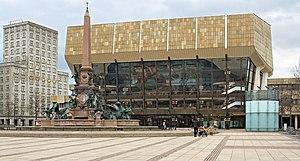
Le Gewandhaus [ɡ̊əˈvanthaʊ̯s] est une salle de concert fameuse de Leipzig en Allemagne qui abrite l'Orchestre du Gewandhaus de Leipzig, ainsi que deux chœurs et diverses formations de musique de chambre. La première salle de concert a été construite en 1781 par Johann Carl Friedrich Dauthe à l'intérieur du Gewandhaus, édifice bâti pour les marchands de tissus. Le deuxième est érigé selon les plans de Martin Gropius dans un style néoclassique. Il ouvre ses portes le 11 décembre 1884 et comporte une grande salle de concert et une petite salle de musique de chambre. Il est détruit par deux bombardements alliés entre 1943 et 1944. Le troisième édifice sur l'Augustusplatz est inauguré le 8 octobre 1981, pour le bicentenaire de la fondation du Gewandhaus.